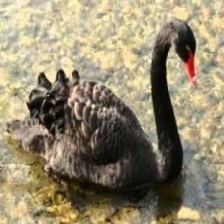
Species: BLACK SWAN
Scientific name: CYGNUS ATRATUS
ImageNet parent category: black_swan